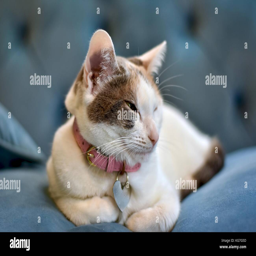
cat laying on the couch